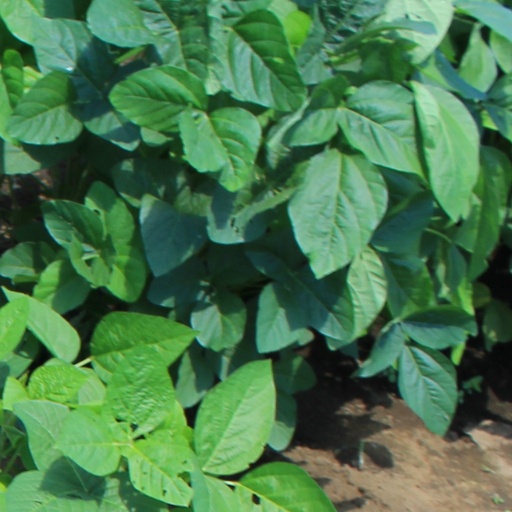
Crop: soybean